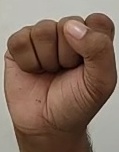
ASL sign: S